Traitors Gate (video game)

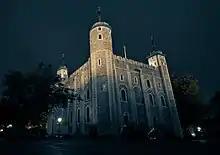
Modeling the White Tower required nearly six months of work by artist Fredrik Johnson.

In January 1998, Daydream Software announced "Project II" as "Traitors Gate" and scheduled its public unveiling for the following month, at the Milia festival in Cannes. Employment agency Octagon Entertainment, with which Daydream had signed after buying back "Safecracker"s rights from GT Interactive in November 1997, was set to begin locating distribution partners for "Traitors Gate" in February. Finished contracts were not forecast until May. As with "Safecracker", the strategy was to work with a different local distributor in each territory. Jan Phersson-Broberg reported interest from distributors after Milia, but reiterated to investors that no deals would be signed before May, when a playable game demo was planned to appear at the Electronic Entertainment Expo (E3). While the game was initially set for a late-1998 launch, by June of that year the release had been pushed back to early 1999. Distribution agreements remained pending after the game's E3 presentation.